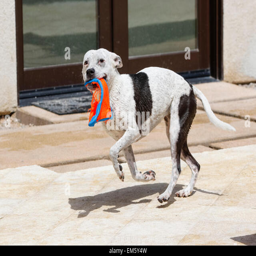
dog running around with a toy in her mouth